Fu Manchu

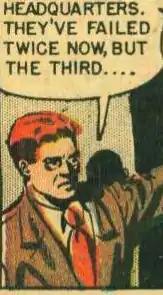
Denis Nayland Smith in The Mask Of Dr Fu Manchu (1951), art by Wally Wood.

Opposing Dr Fu Manchu in the stories are Sir Denis Nayland Smith and, in the first three books, Dr Petrie. Petrie narrates the first three novels. (The later novels are narrated by various other characters allied with Smith right up to the end of the series.) Smith carries on the fight, combating Dr Fu Manchu more by sheer luck and dogged determination than intellectual brilliance except "in extremis". Smith and Dr Fu Manchu share a grudging respect for one another, as each believes that a man must keep his word, even to an enemy.